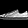
Label: Sneaker